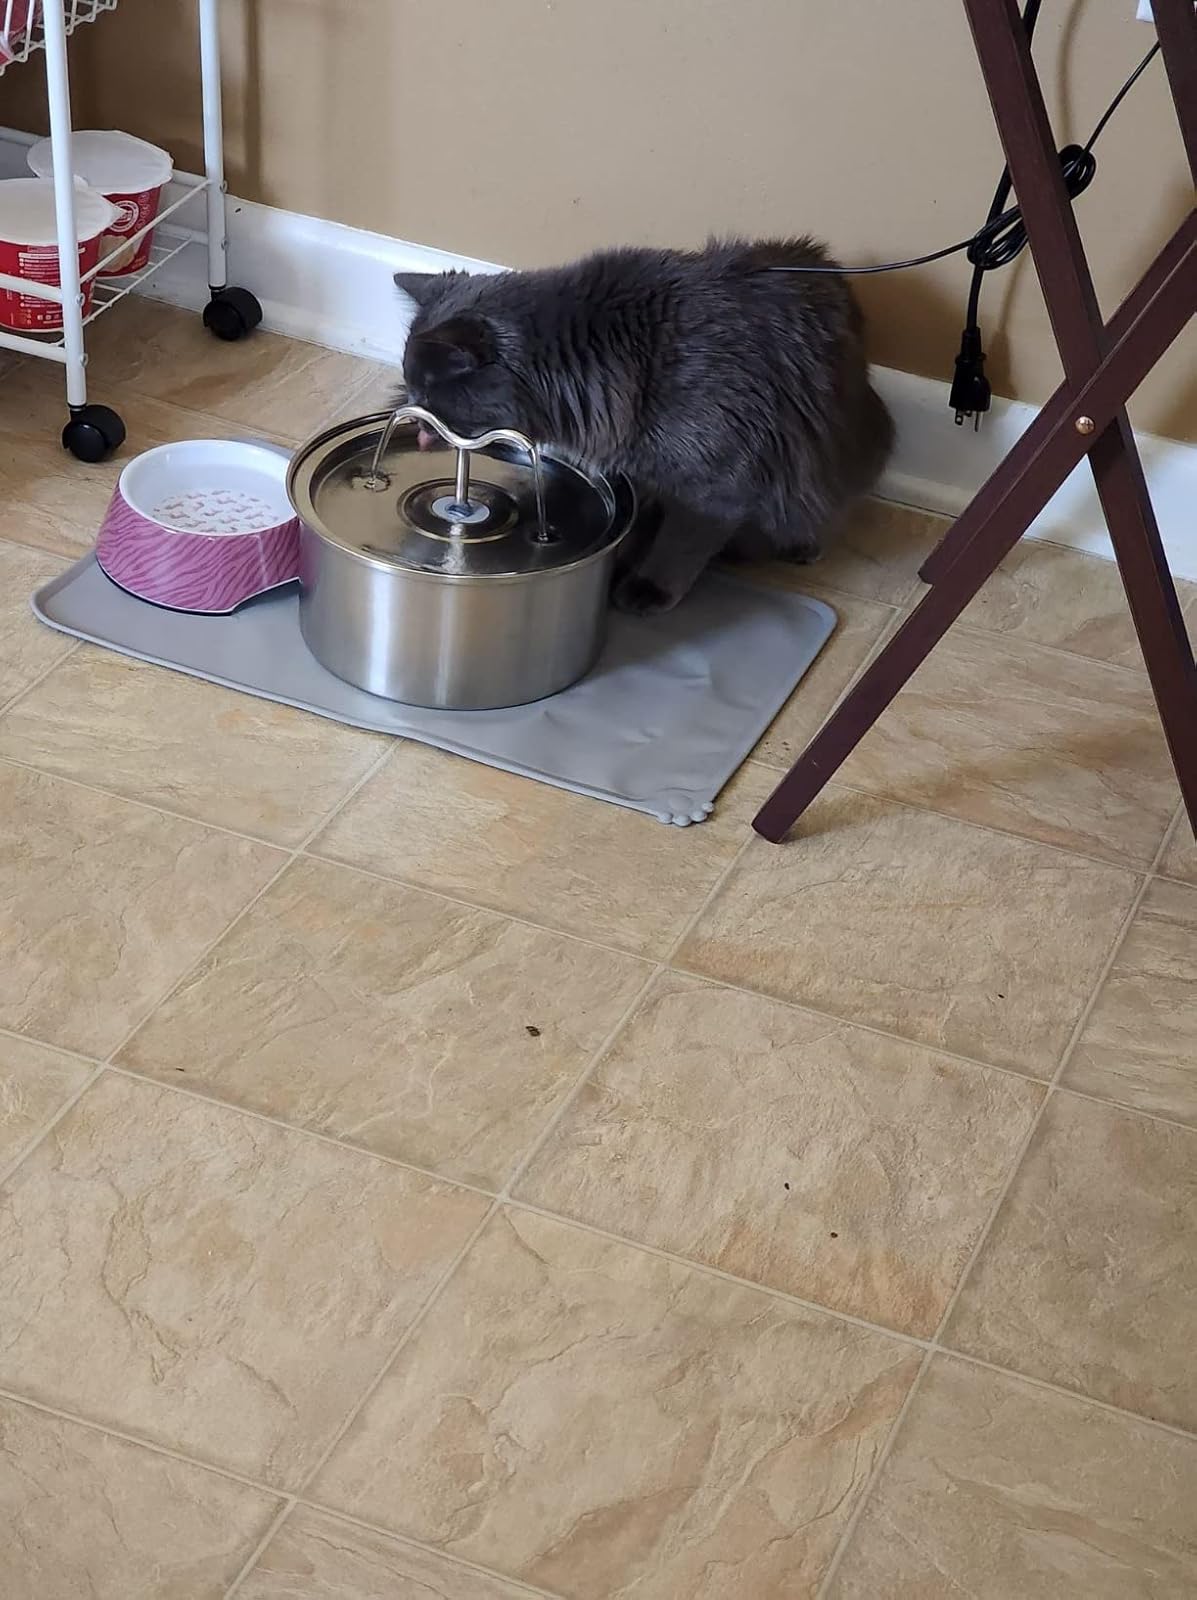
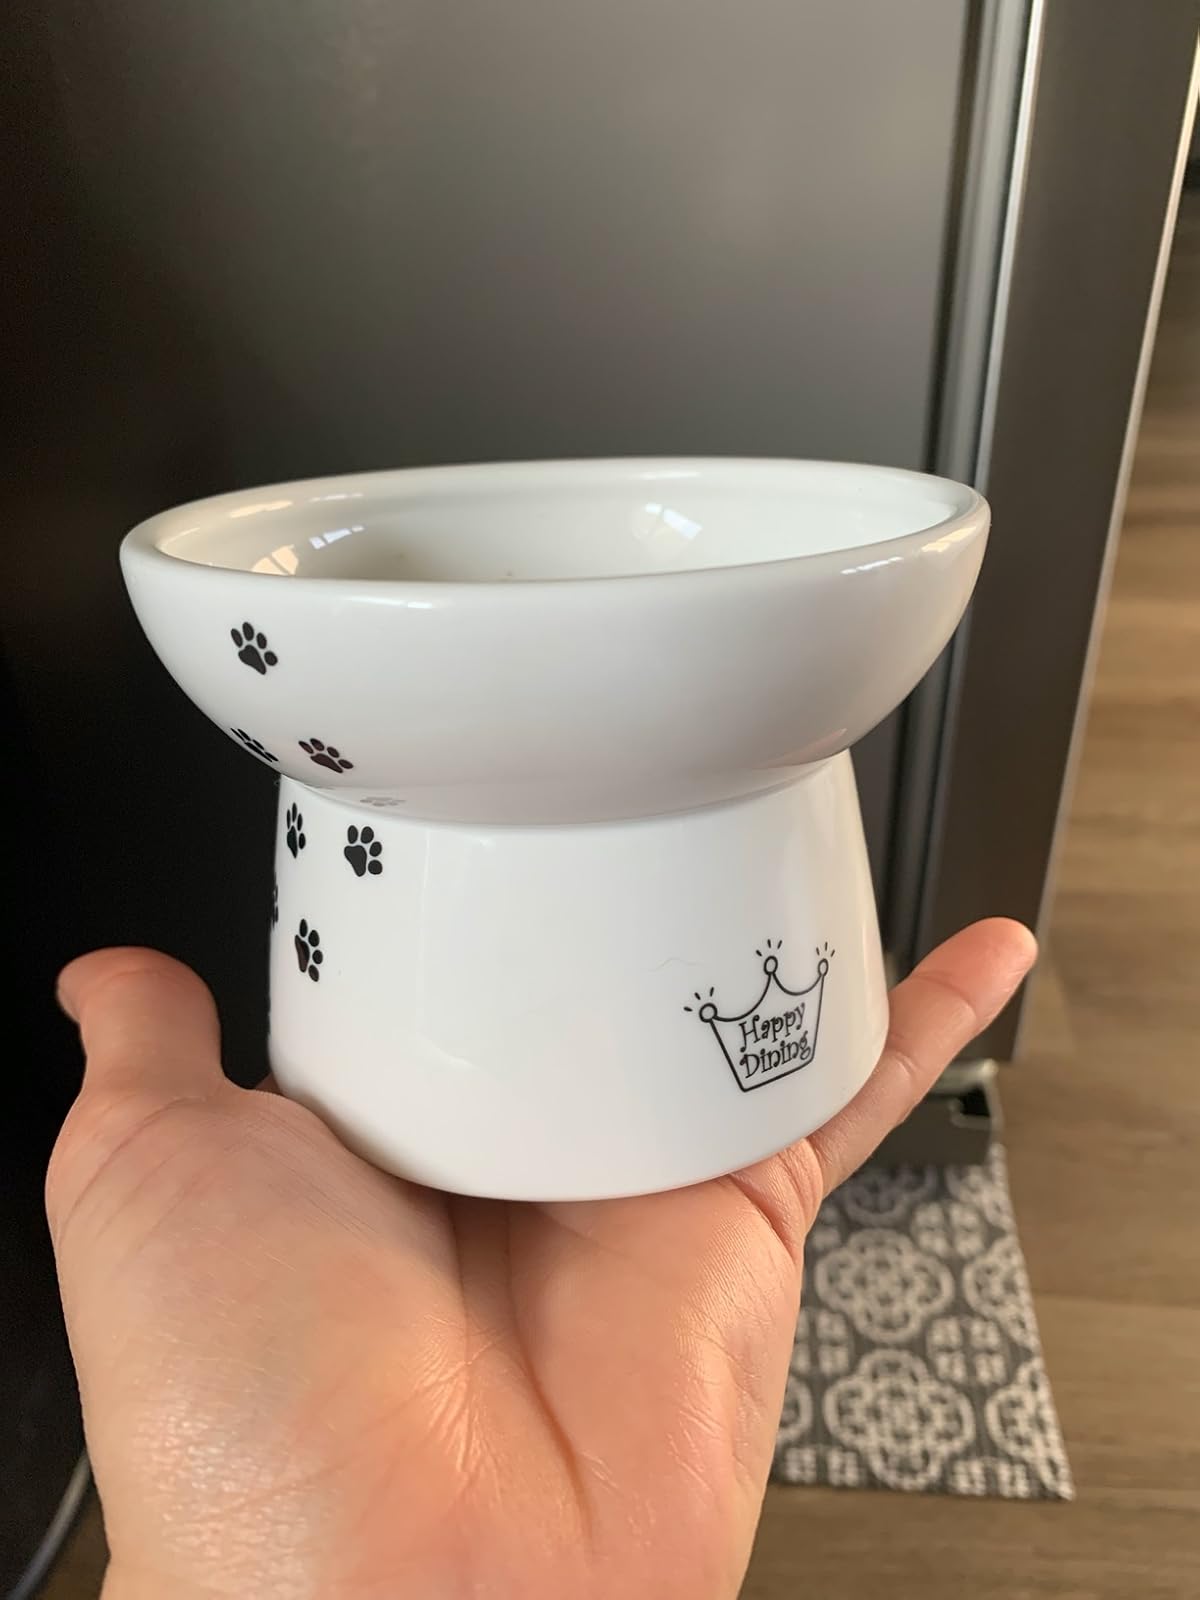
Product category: items_bowl
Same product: no